Judi-Dart

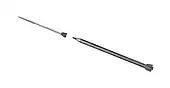

The engine was internal combustion, with 1.70 m long and 8 cm in diameter (1.9KS2150) with an initial thrust of 9 kN, and a combustion time of only 2 seconds, reaching almost a speed of 1500 m/s. At this time, the engine separates from the bolt, which reaches its 75 km peak at around 135 seconds after ignition start.